Billy Wagner

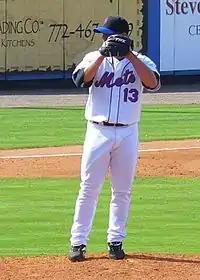
Wagner in spring 2007.

Wagner had a good first half of the season in 2007. He was successful in 17 out of 18 save chances, and his ERA was 1.94. July was his best month, when he recorded eight saves in eight chances; did not allow a run scored; and he won the Delivery Man of the Month Award. During that month, Wagner's ERA was 0.00, he gave up two hits, and he pitched enough innings to be equivalent to a complete game pitched. His performance earned him a slot on the National League All-Star Team.